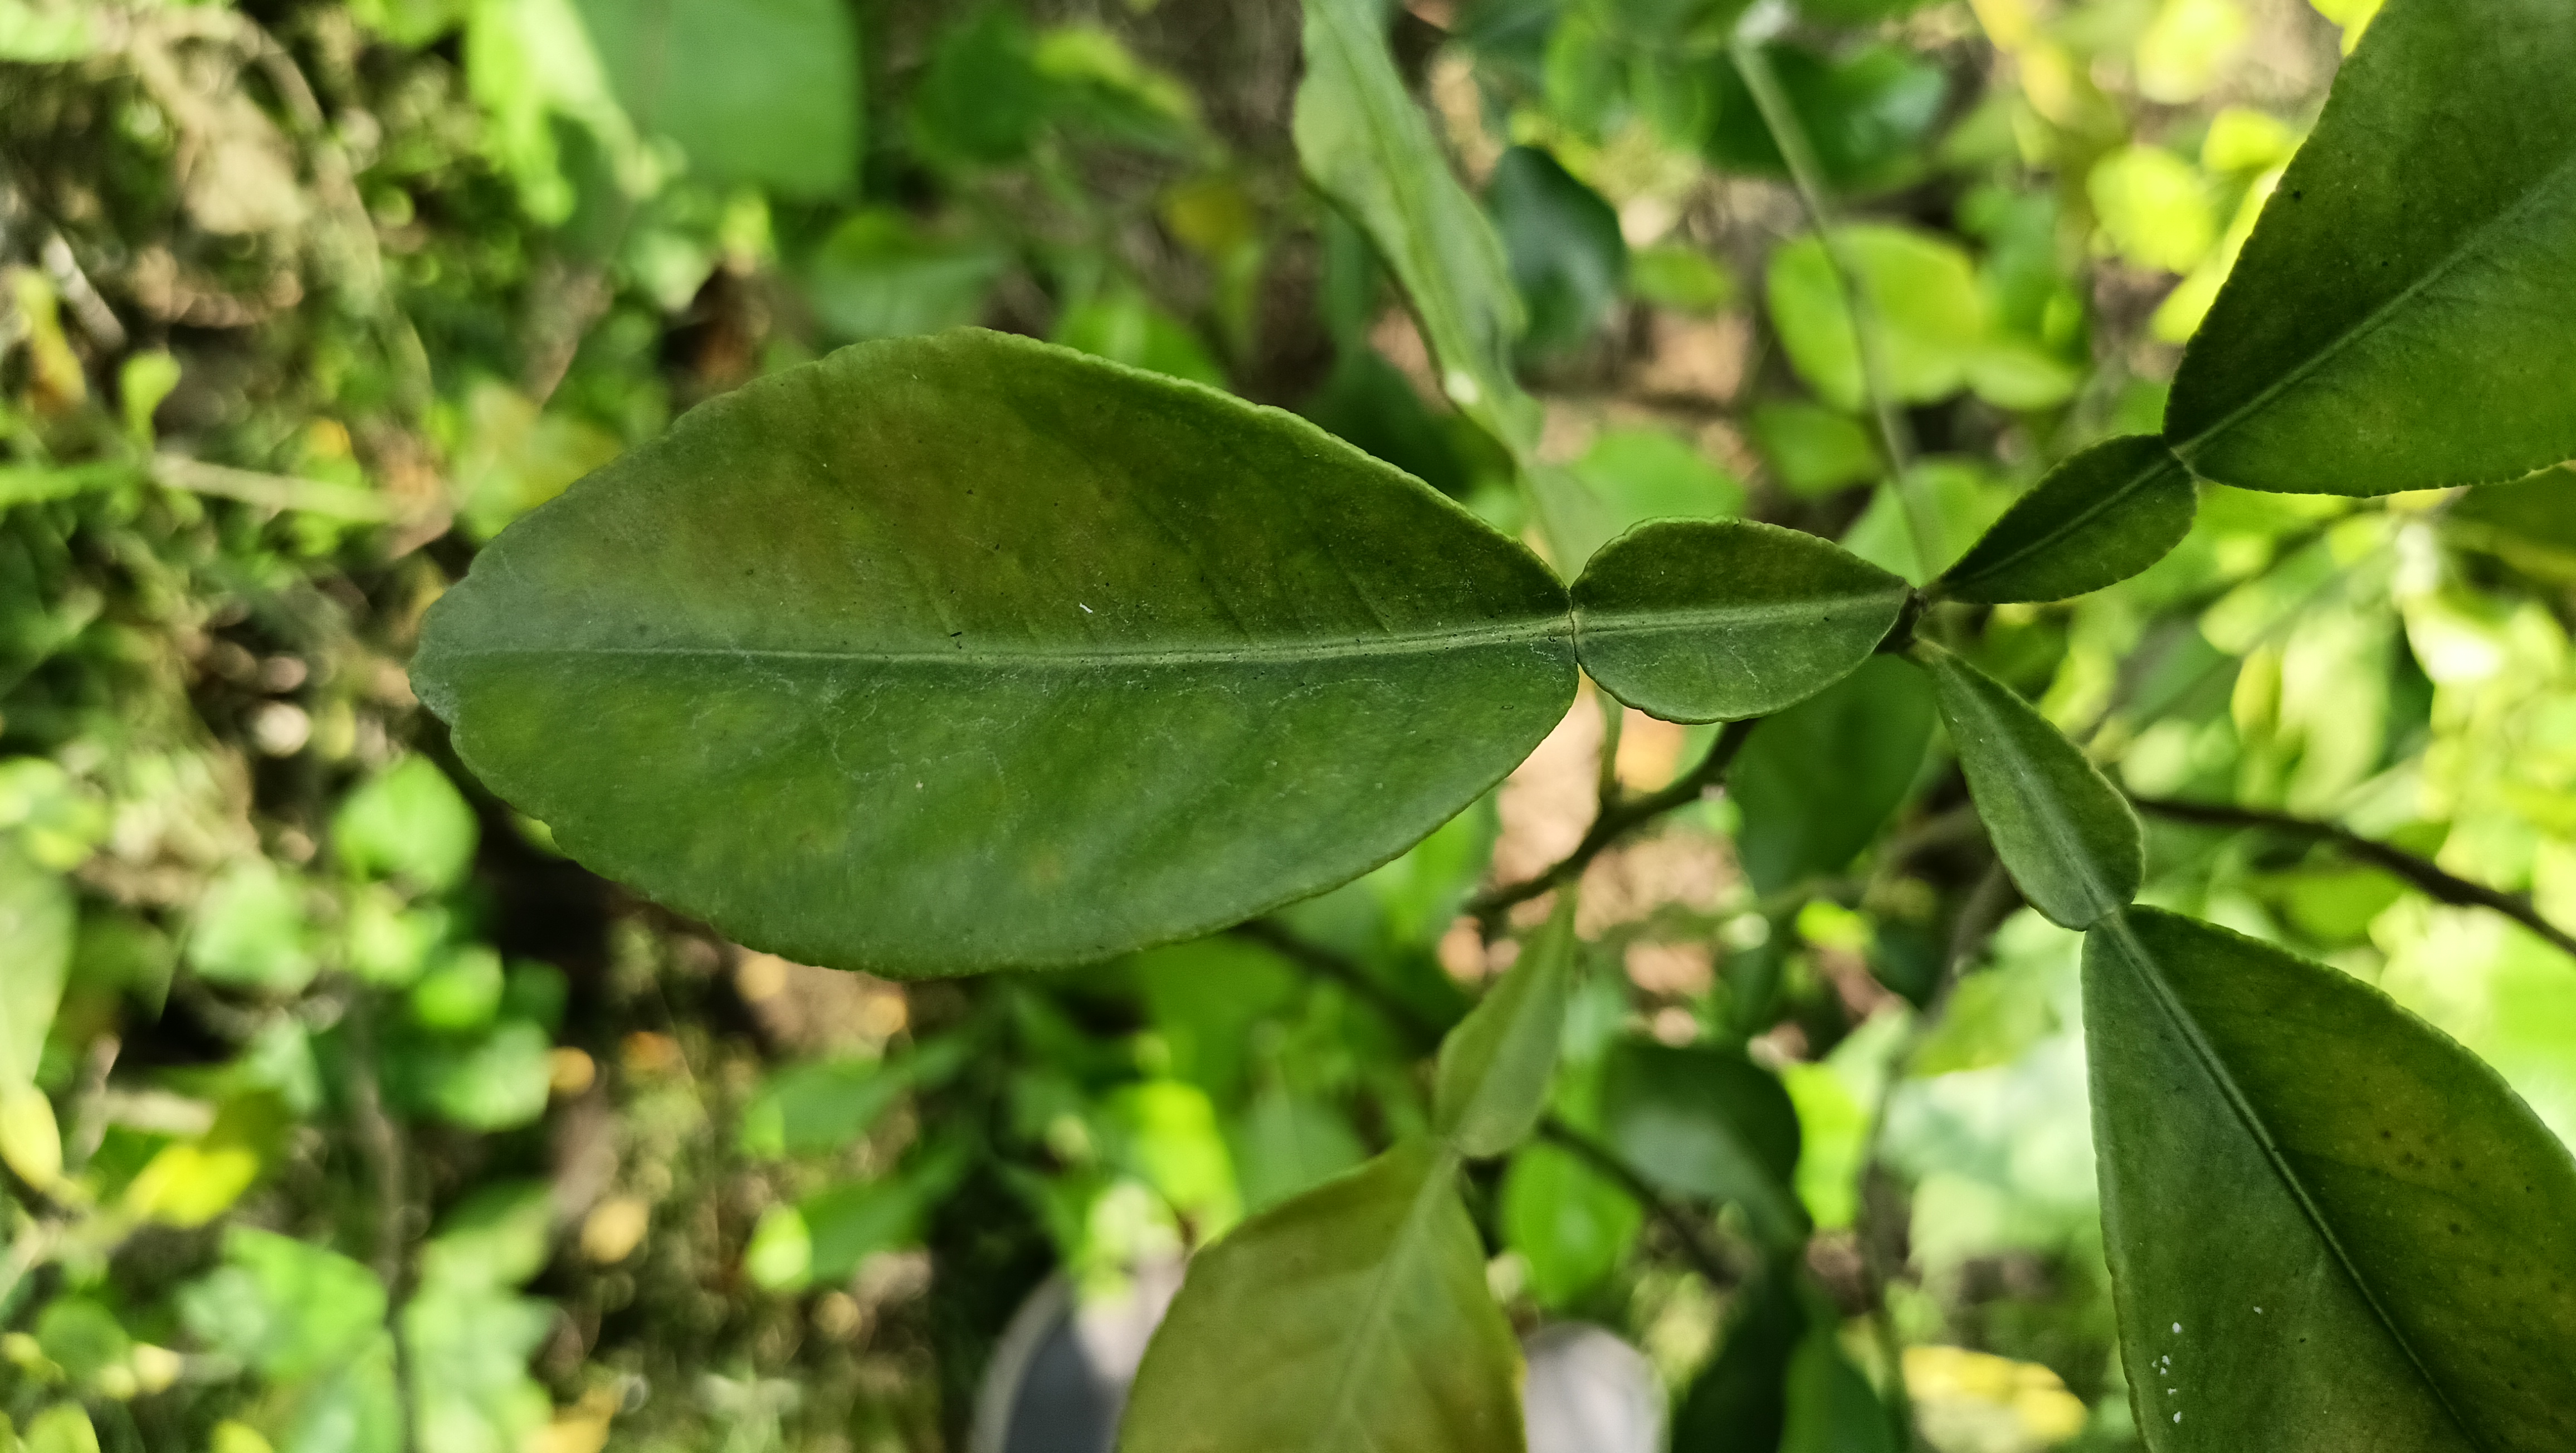
Mandarin leaf variety: Nagpuri